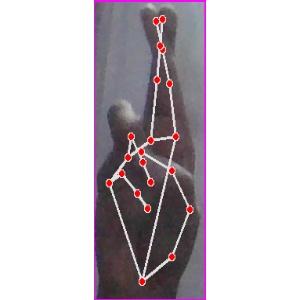
अक्षर: र